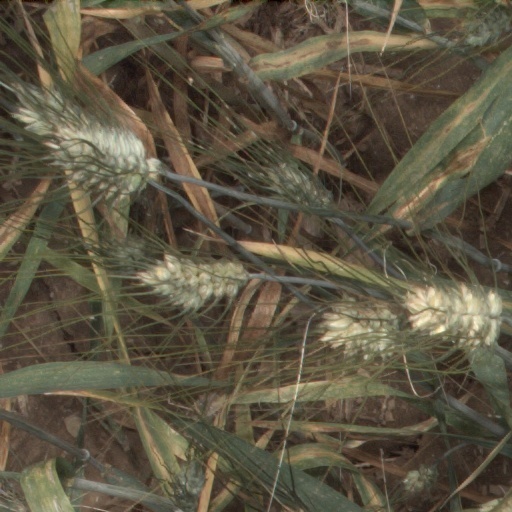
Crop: wheat